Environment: real
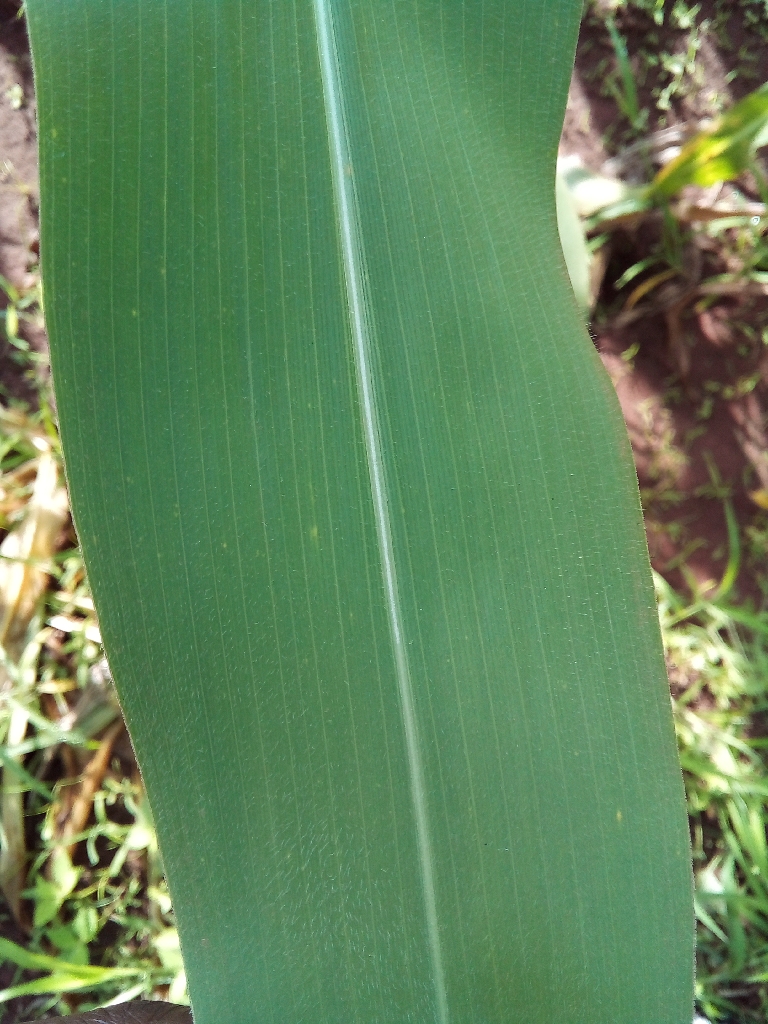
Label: healthy